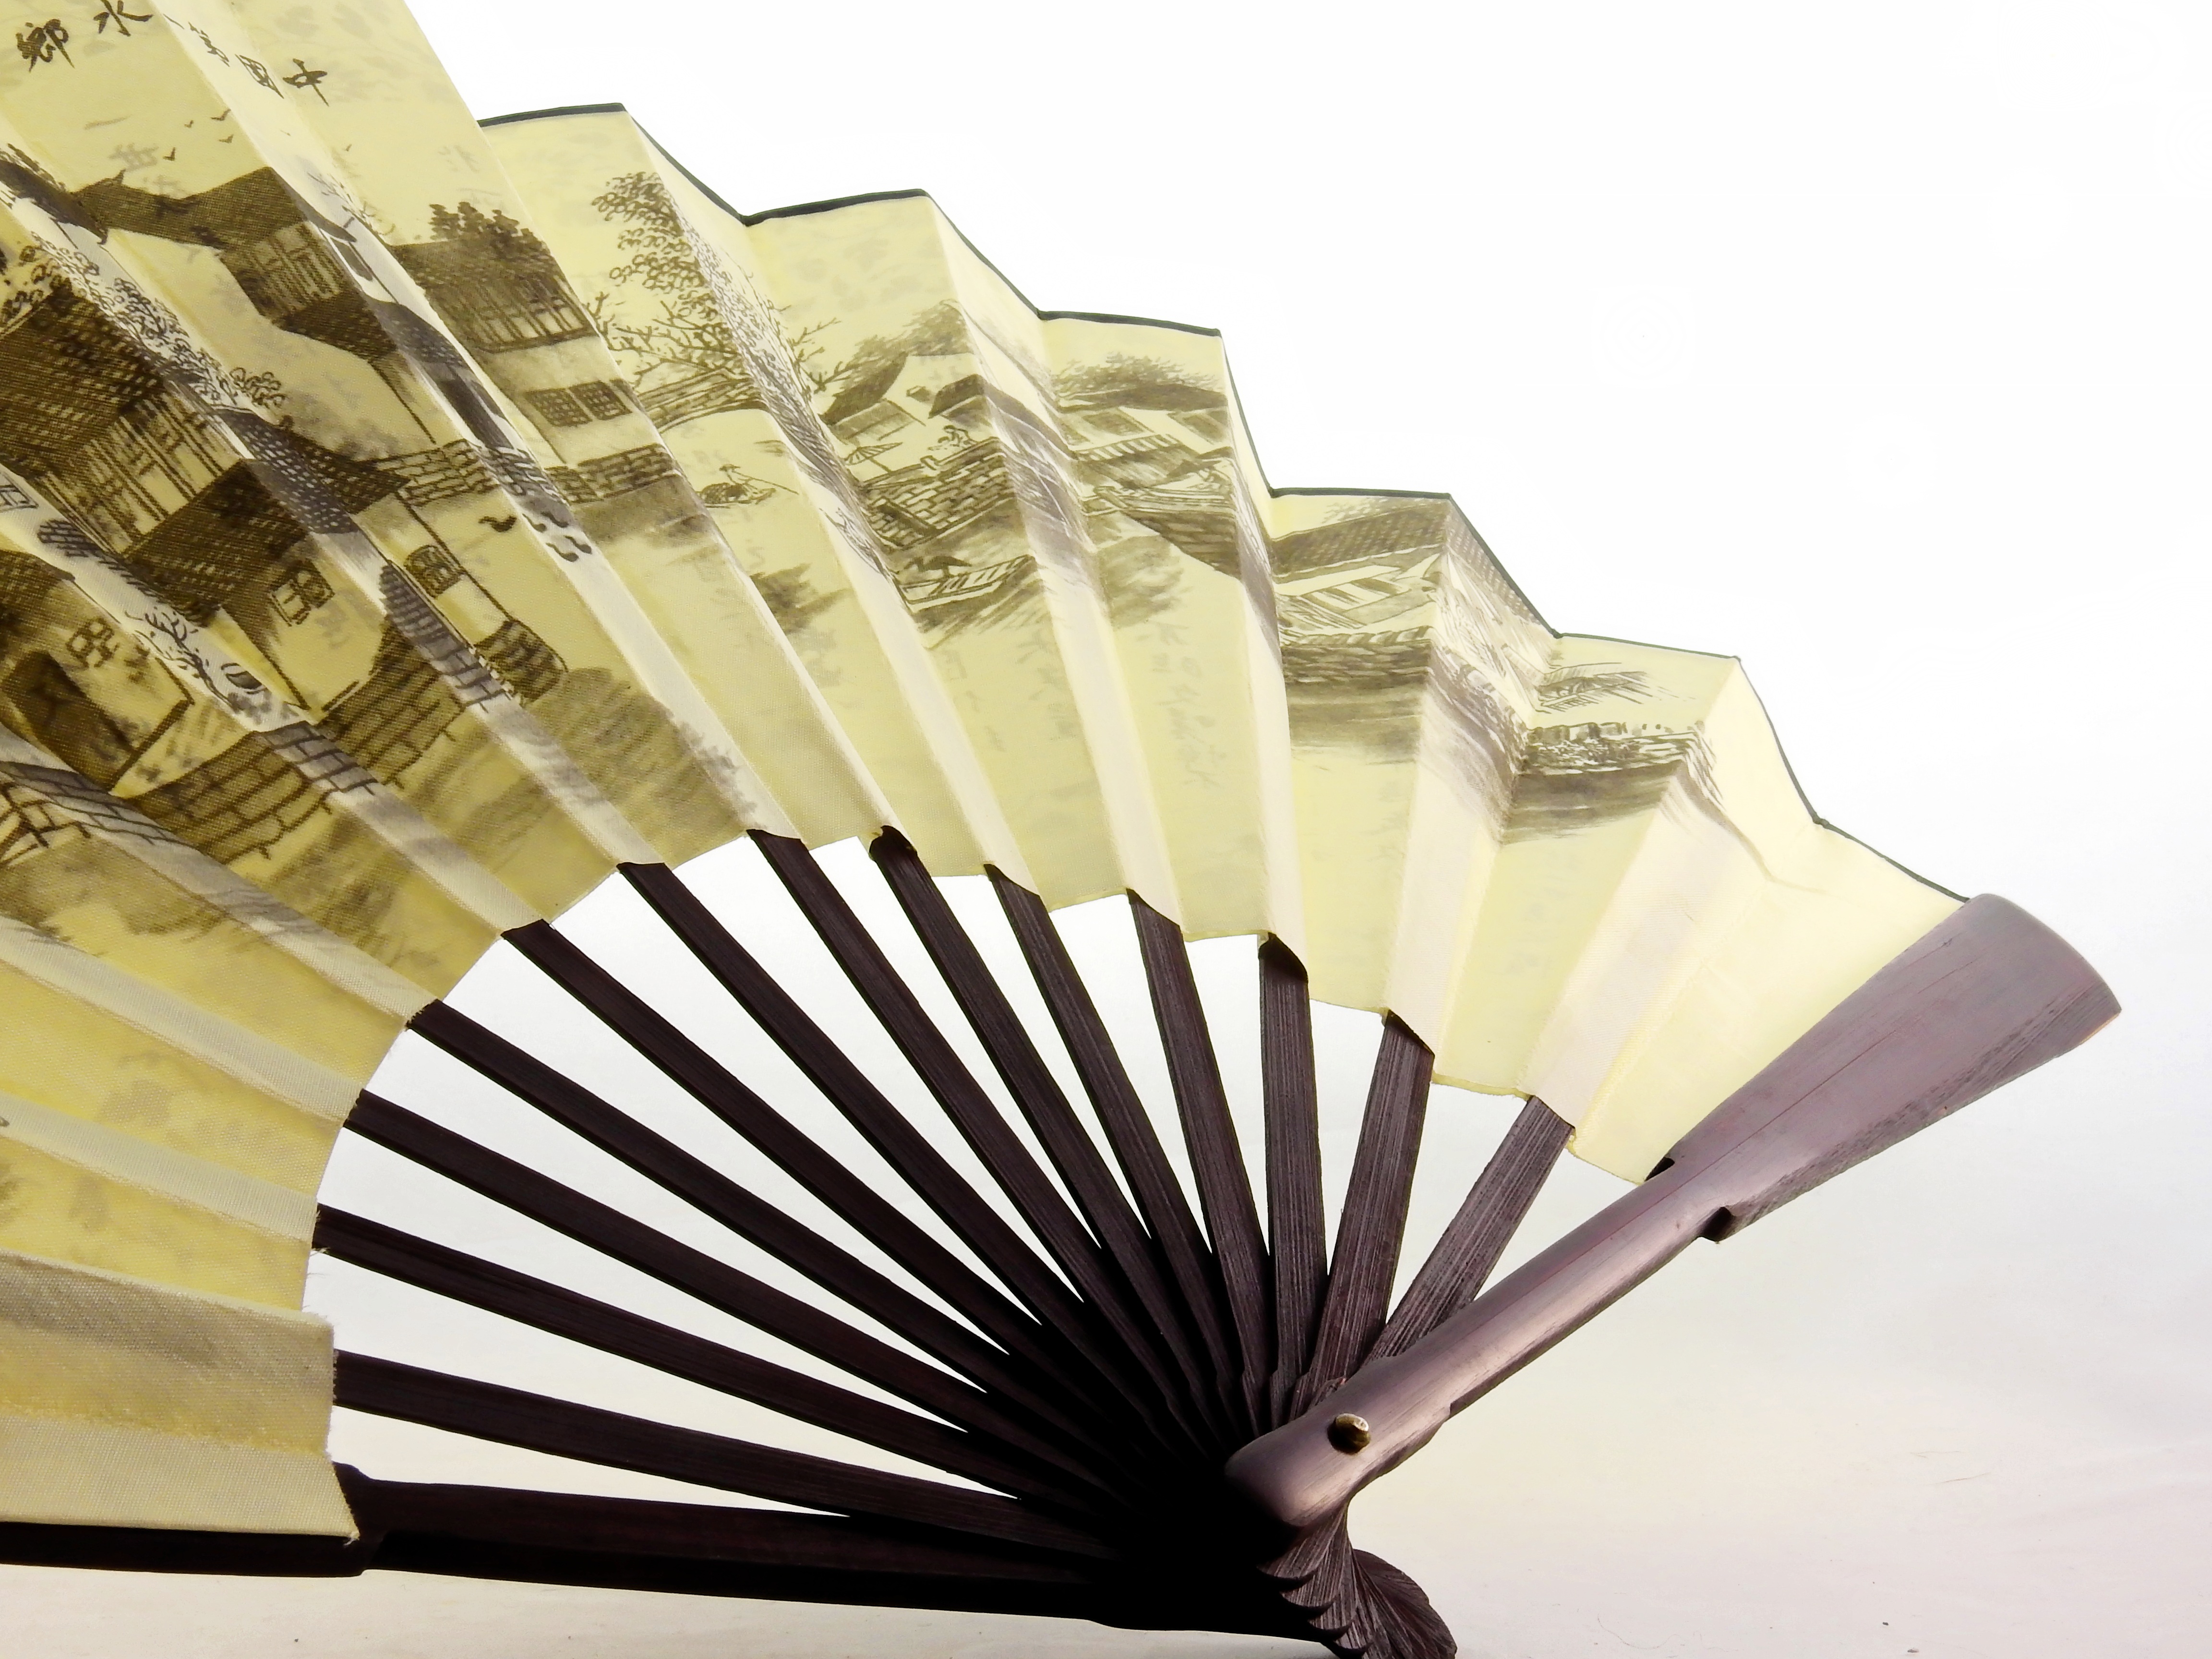
wing, asia, craft, paper, deco, font, background, illustration, wallpaper, china, characters, subjects, arts crafts, hand labor, hand painted, fashion accessory, executive car, hand fan